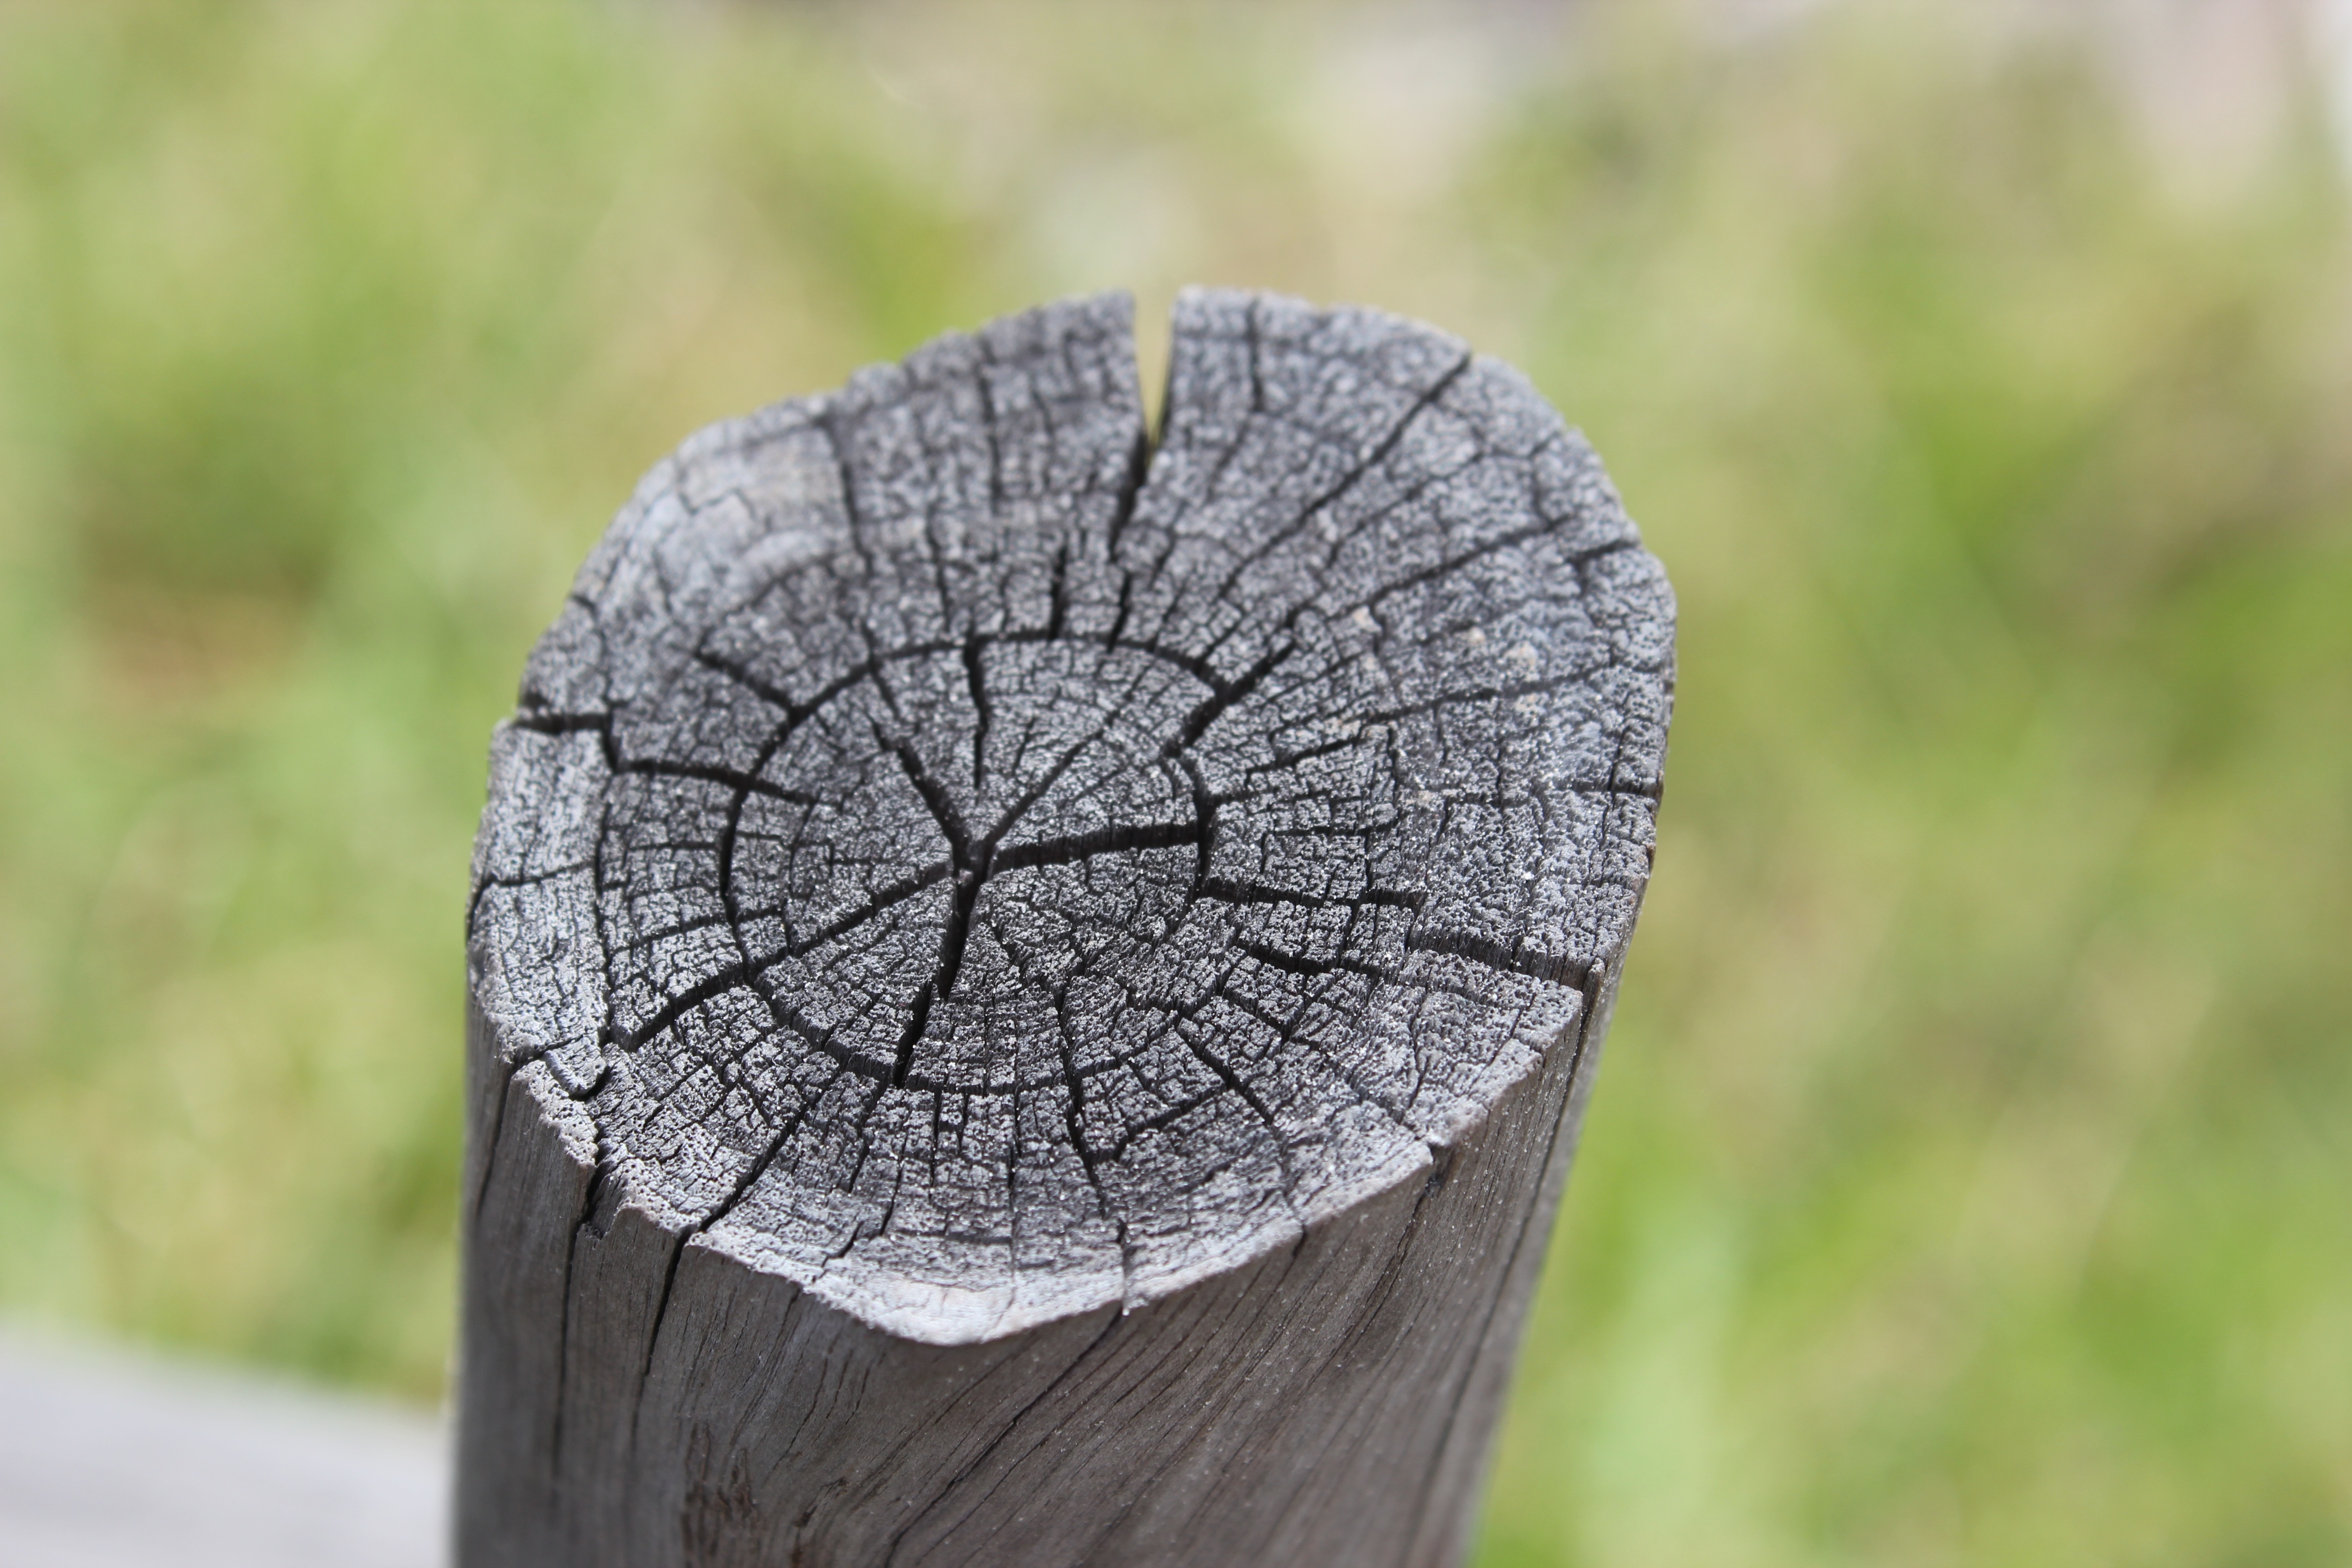
tree, grass, branch, fence, wood, leaf, flower, trunk, soil, close up, tree stump, old wood, man made object, circumference years, outdoor structure